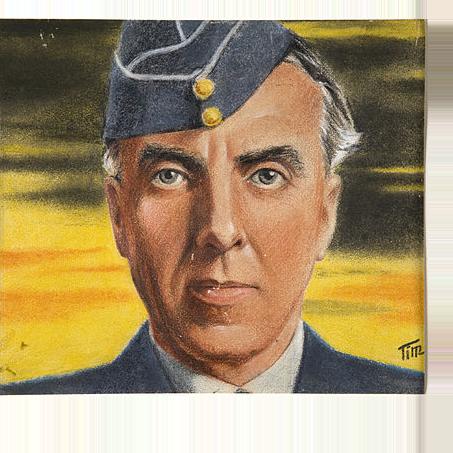
Age: 50